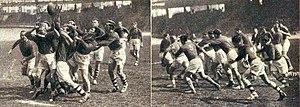
1944 (avril), demi-finale de Coupe de France de rugby au Parc des Princes, T.O.E.C. (maillot 'vert') bat SU Agen (maillot 'grenat') par 14-0.
Le Football club TOAC TOEC rugby ou FCTT Rugby est un club de rugby à XV français basé dans la ville de Toulouse, il évolue actuellement en Fédérale 1 pour la saison 2020-2021.
L'édition 1943-1944 de la Coupe de France est la 8ᵉ édition de la Coupe de France de rugby à XV, la première réservée au clubs.